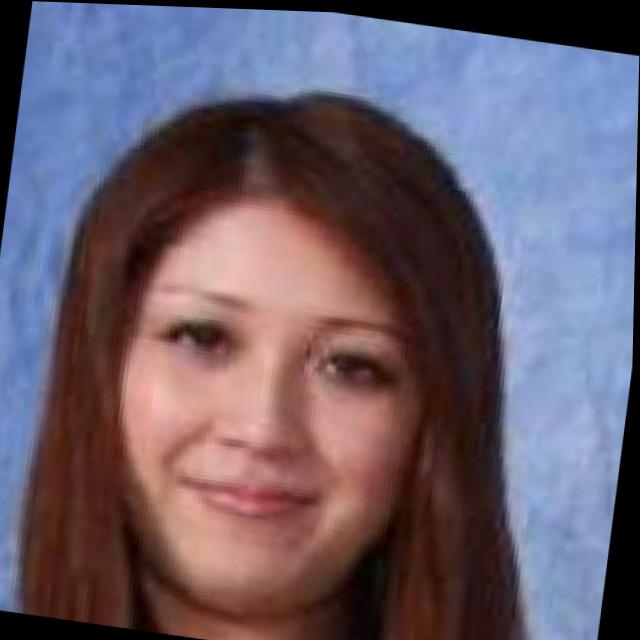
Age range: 21-44